Putney Pier

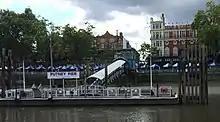
Putney Pier from Fulham

The pier is 24.94m long and is located off Putney Embankment near the Star & Garter pub and Thai Square restaurant, west of Putney Bridge on the south bank of the River Thames.